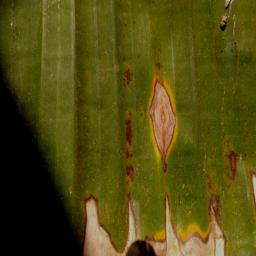
Label: MALBHOG LEAF